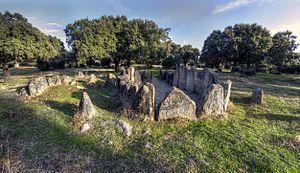
Cette liste non exhaustive recense les principaux sites mégalithiques en Estrémadure, en Espagne.